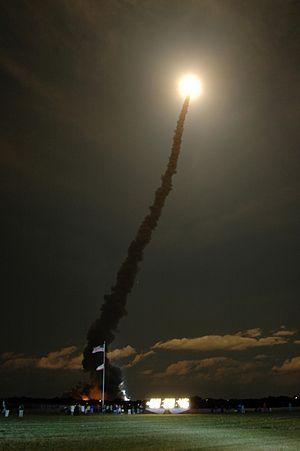
STS-116 désigne une mission de la navette spatiale américaine Discovery destinée à poursuivre l'assemblage de l'ISS. Elle s'est déroulée entre le 10 et le 22 décembre 2006.